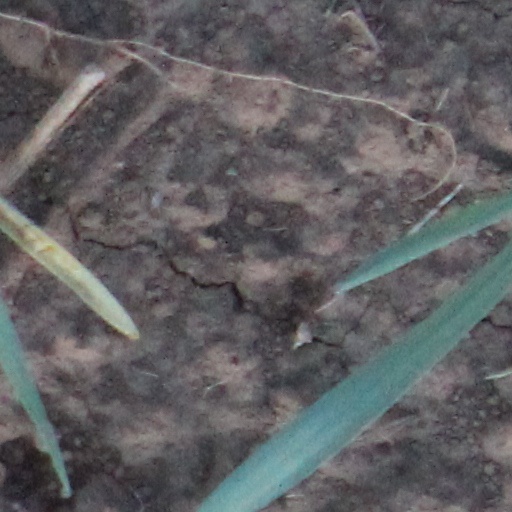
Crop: wheat